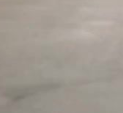
Surface type: asphalt